Scorpion

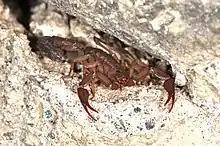
"Centruroides limpidus" in its rocky shelter

The "tail" or metasoma is divded into five segments and the telson, which is not strictly a segment. The five segments are merely body rings; they lack apparent sterna or terga, and are largest farthest from the center. These segments have keels, setae and bristles which may be used for taxonomic classification. The anus is at the back of the last segment, and is encircled by four anal papillae and the anal arch. The tails of some species contain light receptors.